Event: Ecuador Earthquake
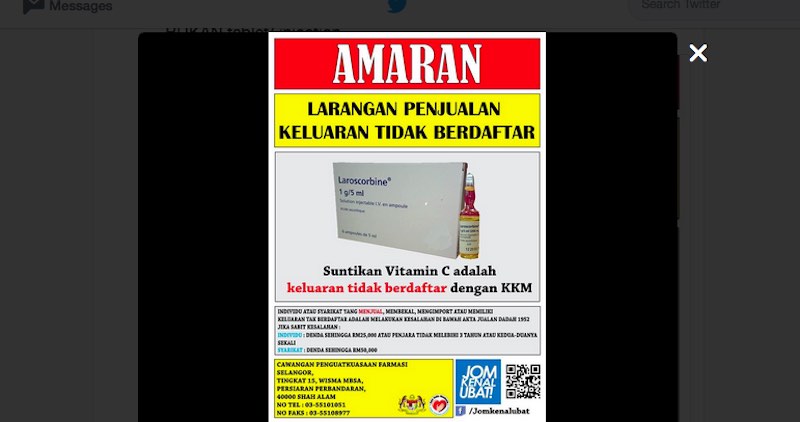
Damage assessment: no_damage